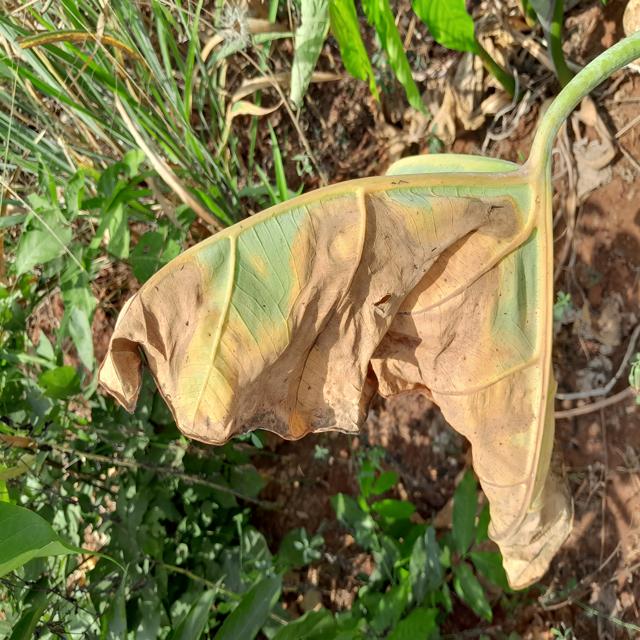
Label: Late_Blight